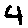
Label: 4